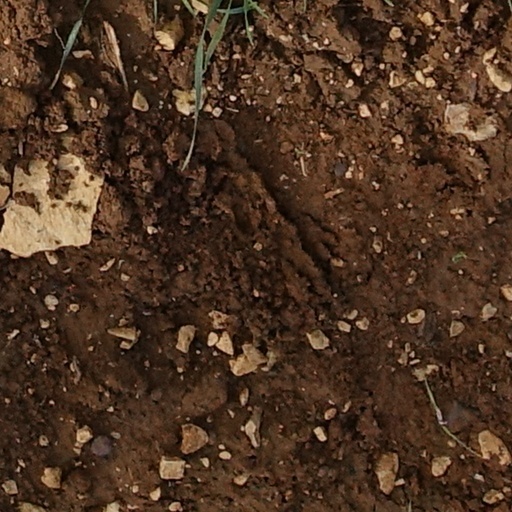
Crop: wheat